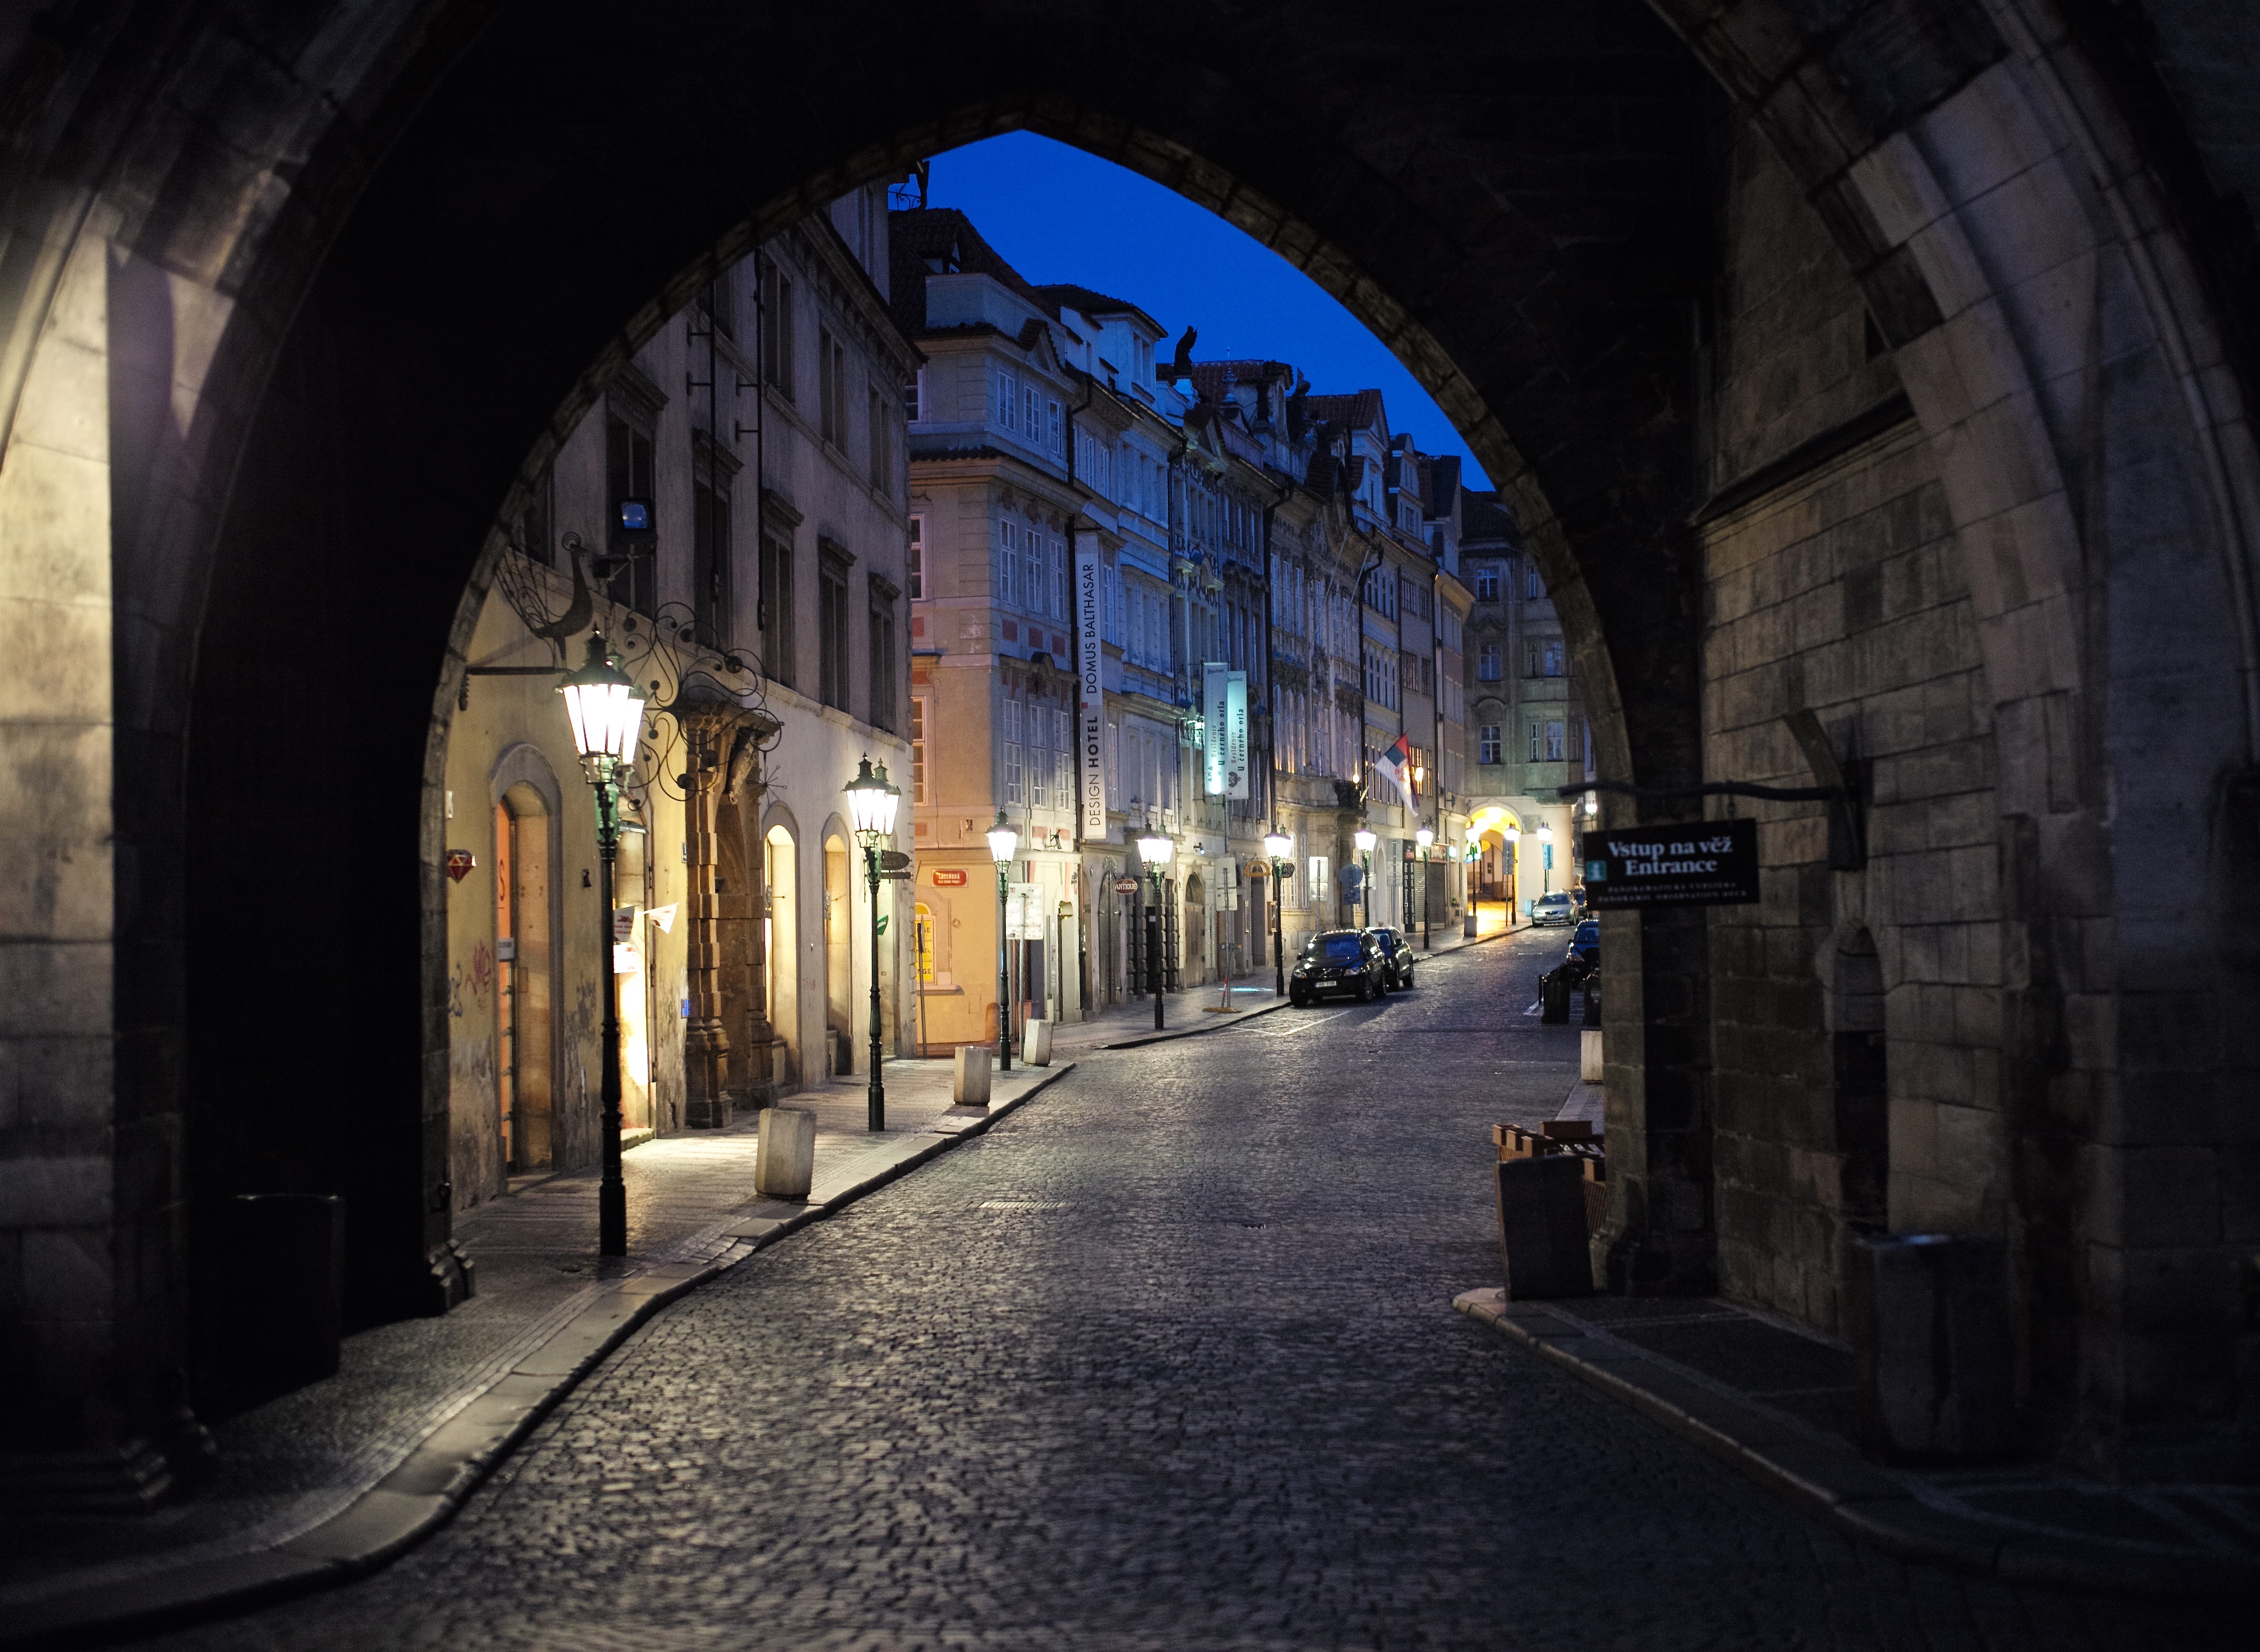
light, architecture, road, bridge, street, night, town, alley, city, cityscape, travel, europe, arch, evening, darkness, empty, prague, lighting, waterway, earlymorning, stones, m, streetlights, infrastructure, lanterns, praga, 50, arcade, cobble, republic, leica, silent, 240, summilux, charles, czech, bohemia, praha, praag, prag, karluvmost, malastrana, lesserquarter, urban area